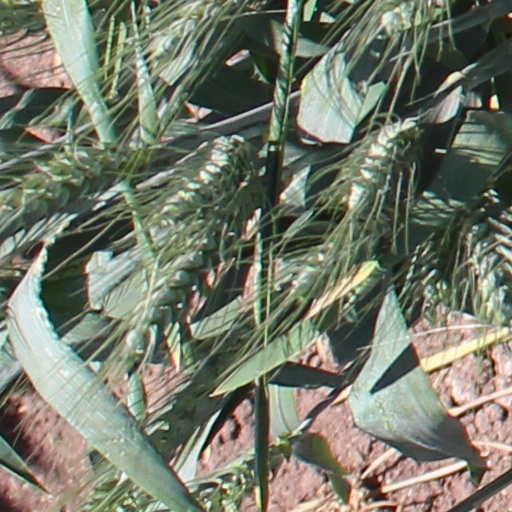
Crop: wheat